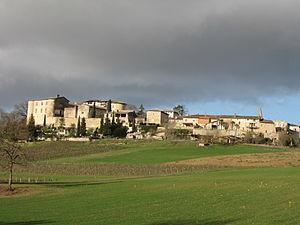
Hameau de Mauriac (commune de Senouillac)
Senouillac est une commune française située dans le département du Tarn, en région Occitanie.